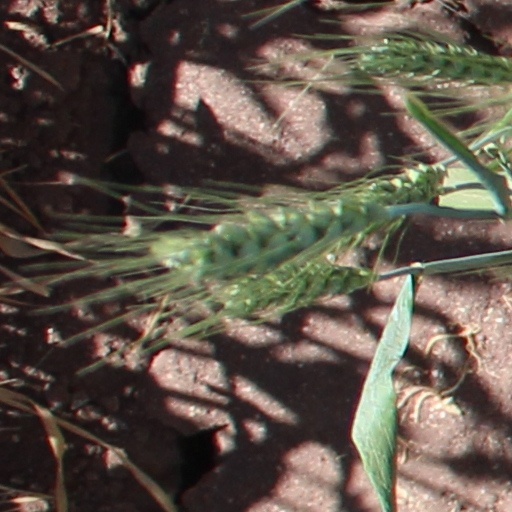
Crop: wheat